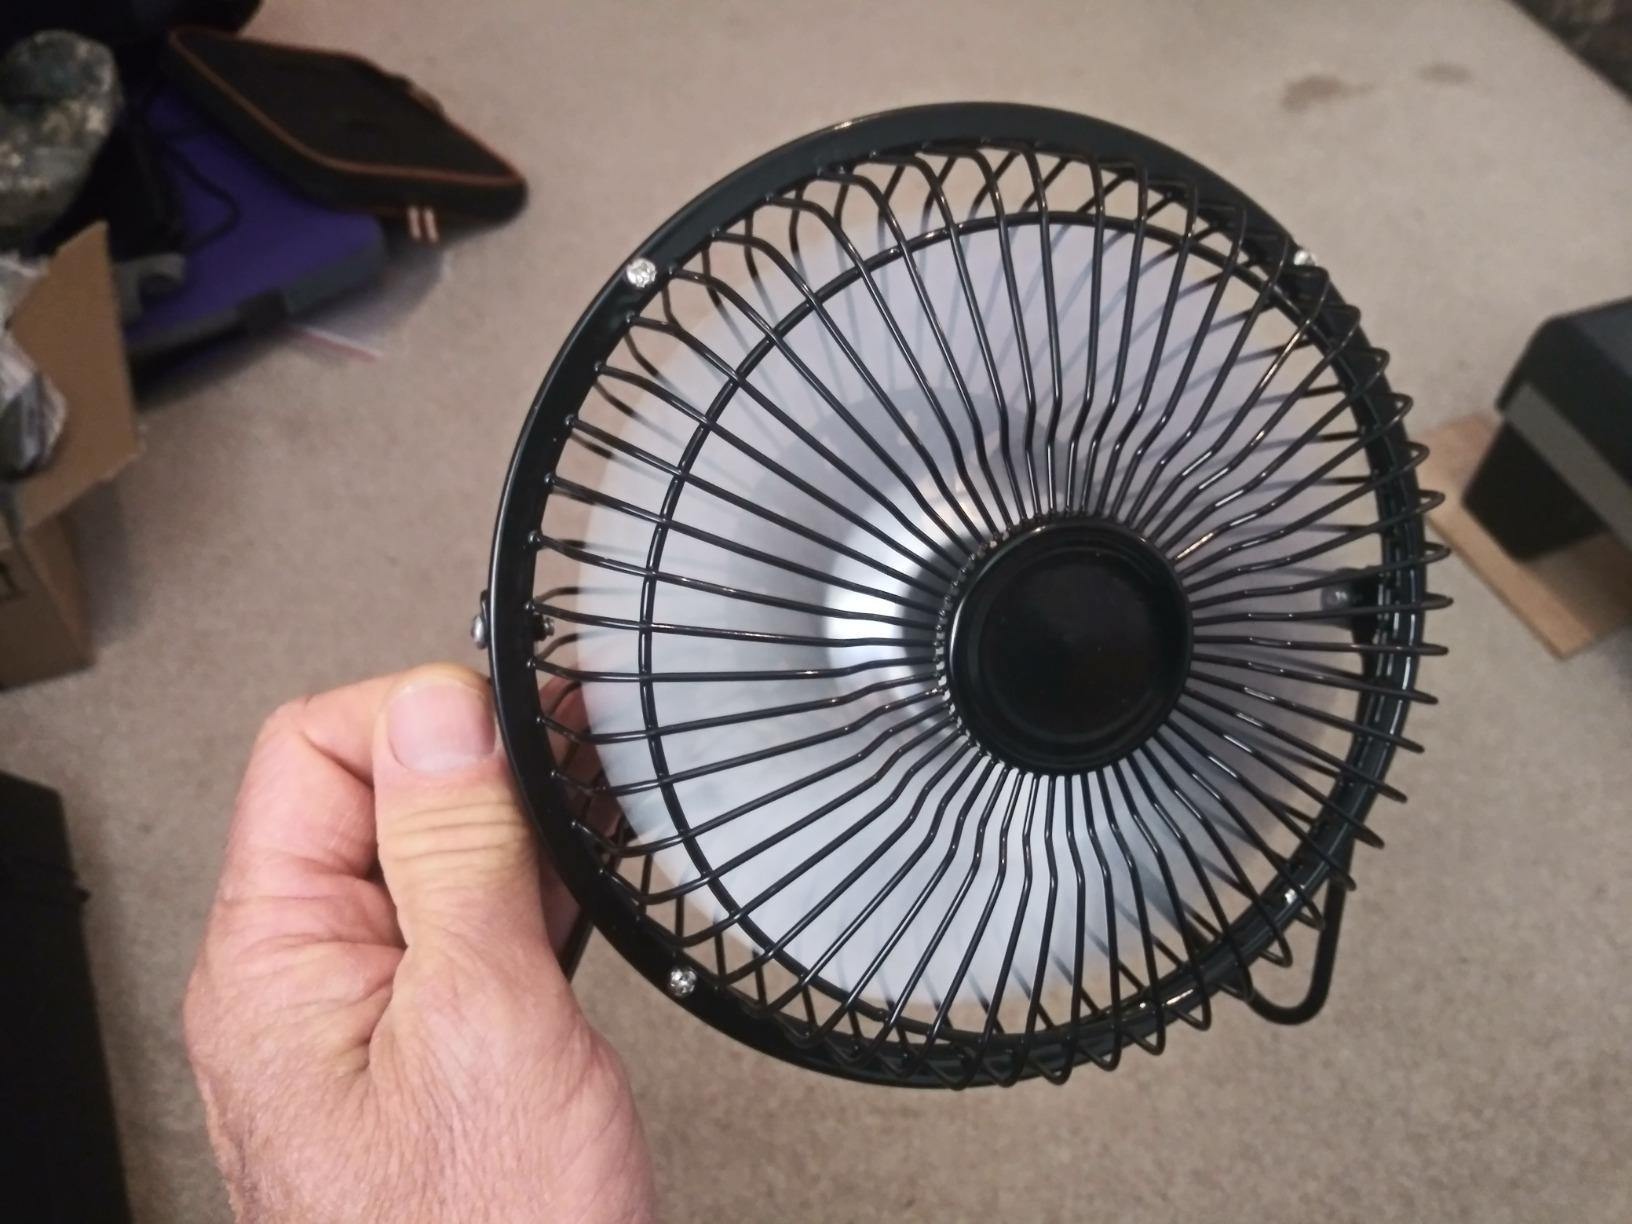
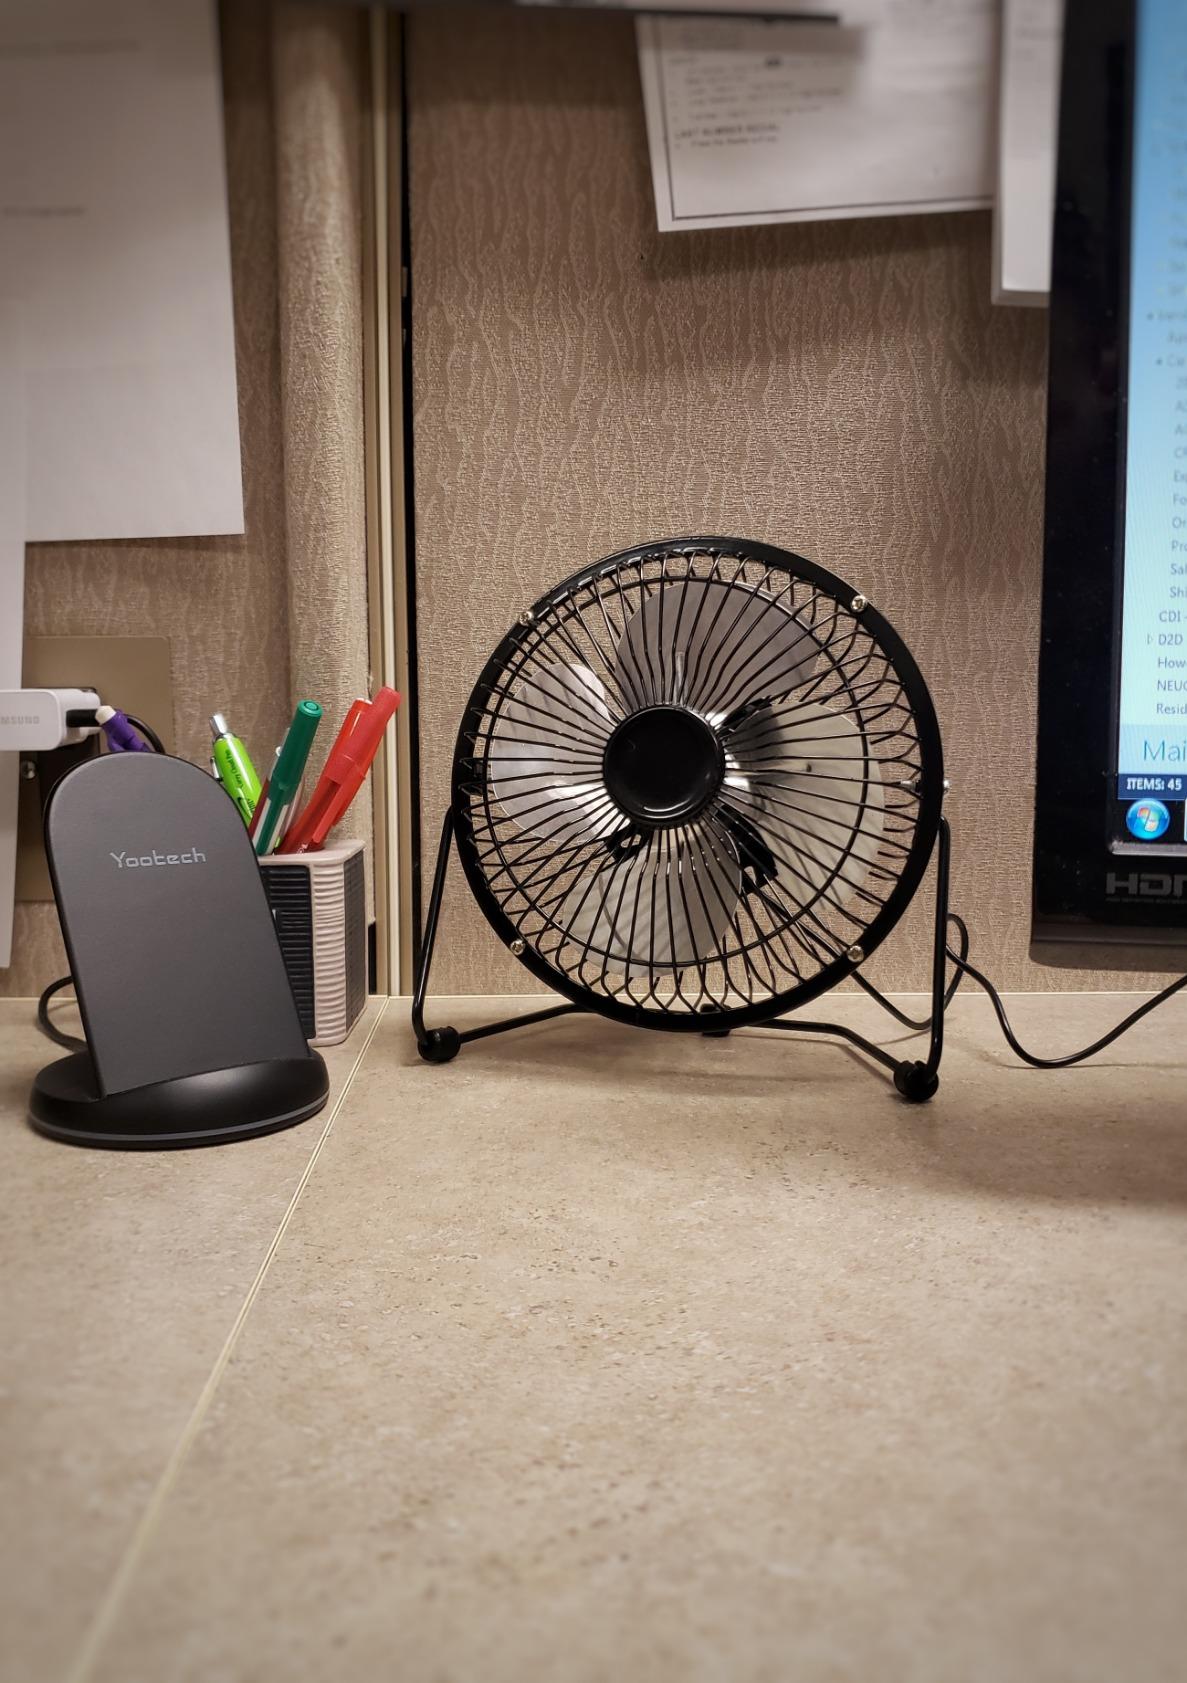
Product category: fan
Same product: yes